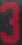
Number: 3